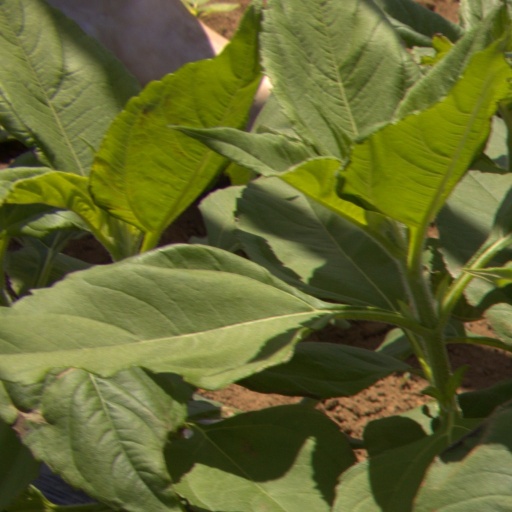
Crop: Jerusalem artichoke